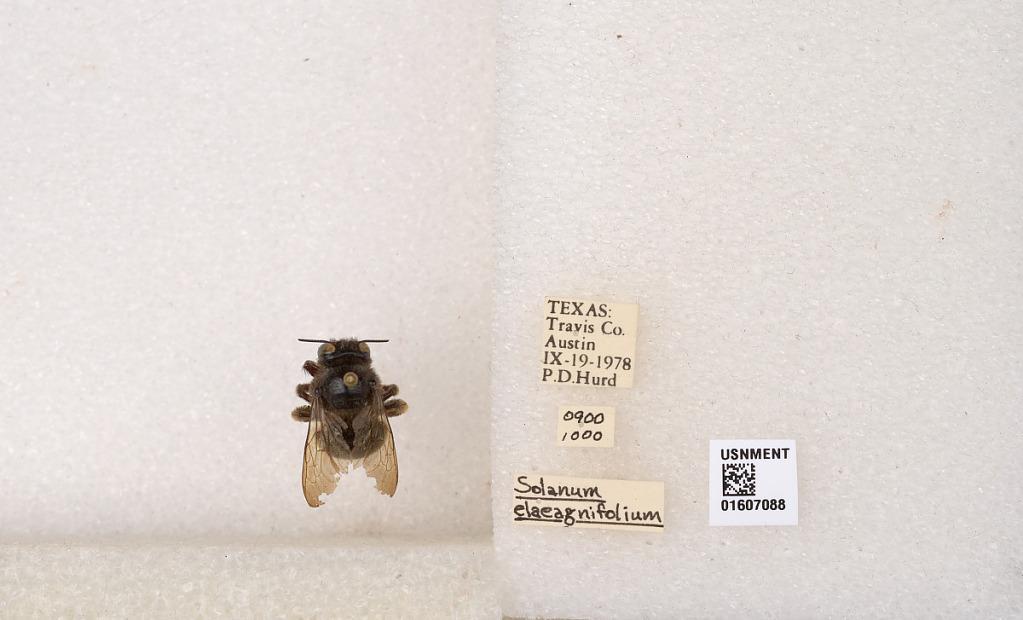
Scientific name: Xylocopa (Notoxylocopa) tabaniformis parkinsoniae Cockerell
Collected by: P. Hurd
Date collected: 1978-9-19
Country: United States
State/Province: Texas
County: Travis
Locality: Austin